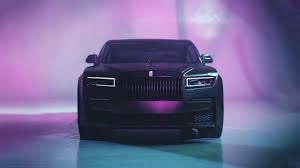
Vehicle type: Cars